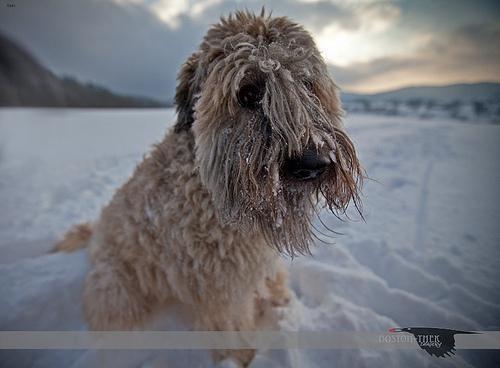
wheaten terrier